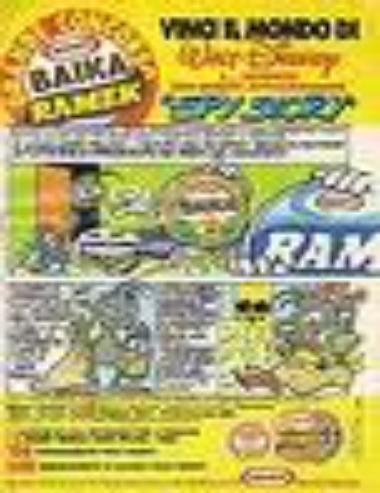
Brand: Kraft Ramek
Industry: Food